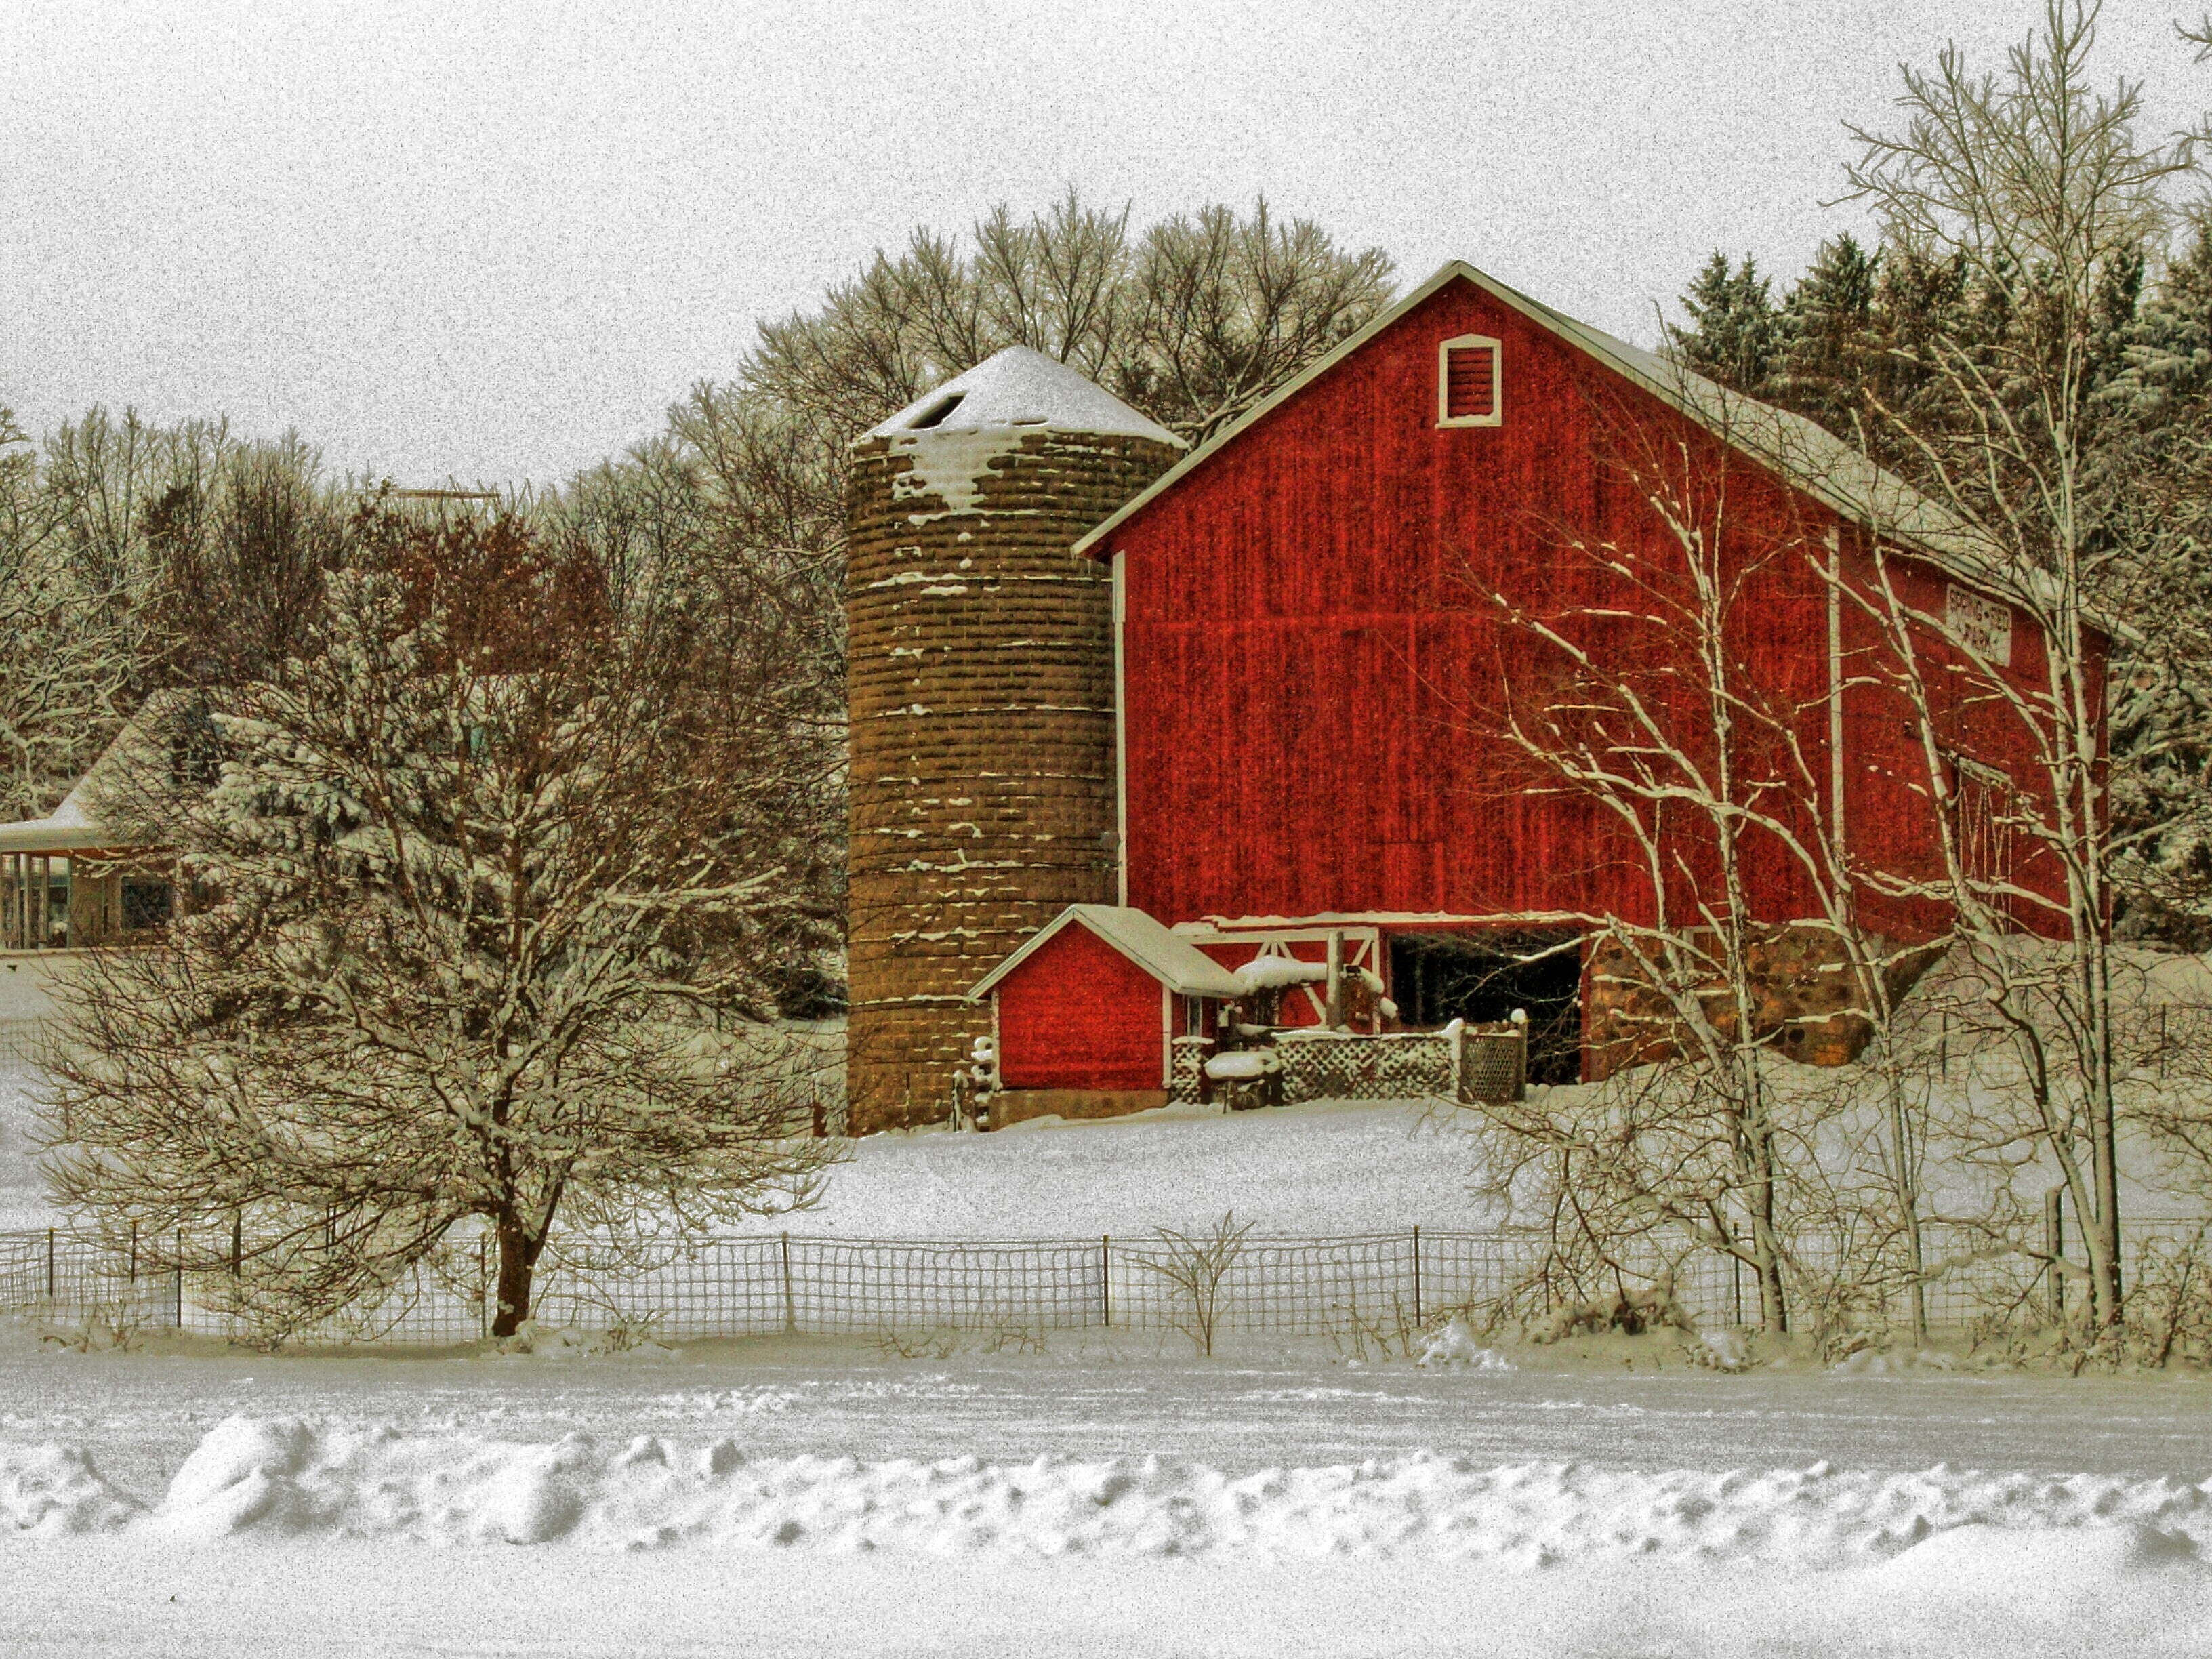
snow, winter, house, barn, home, rural, weather, season, farms, barns, estate, platinumphoto, wisconsin, walworthcounty, rural area